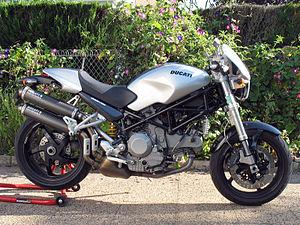
La Ducati 1000 Monster est une moto construite par Ducati.
Une motocyclette roadster est une moto classée entre les catégories sportive et routière, privilégiant la maniabilité et la nervosité au détriment du confort. Un roadster est en général reconnaissable à son absence de carénage, une certaine personnalité et un moteur relativement puissant ; un sous-classement de type sportive existe.